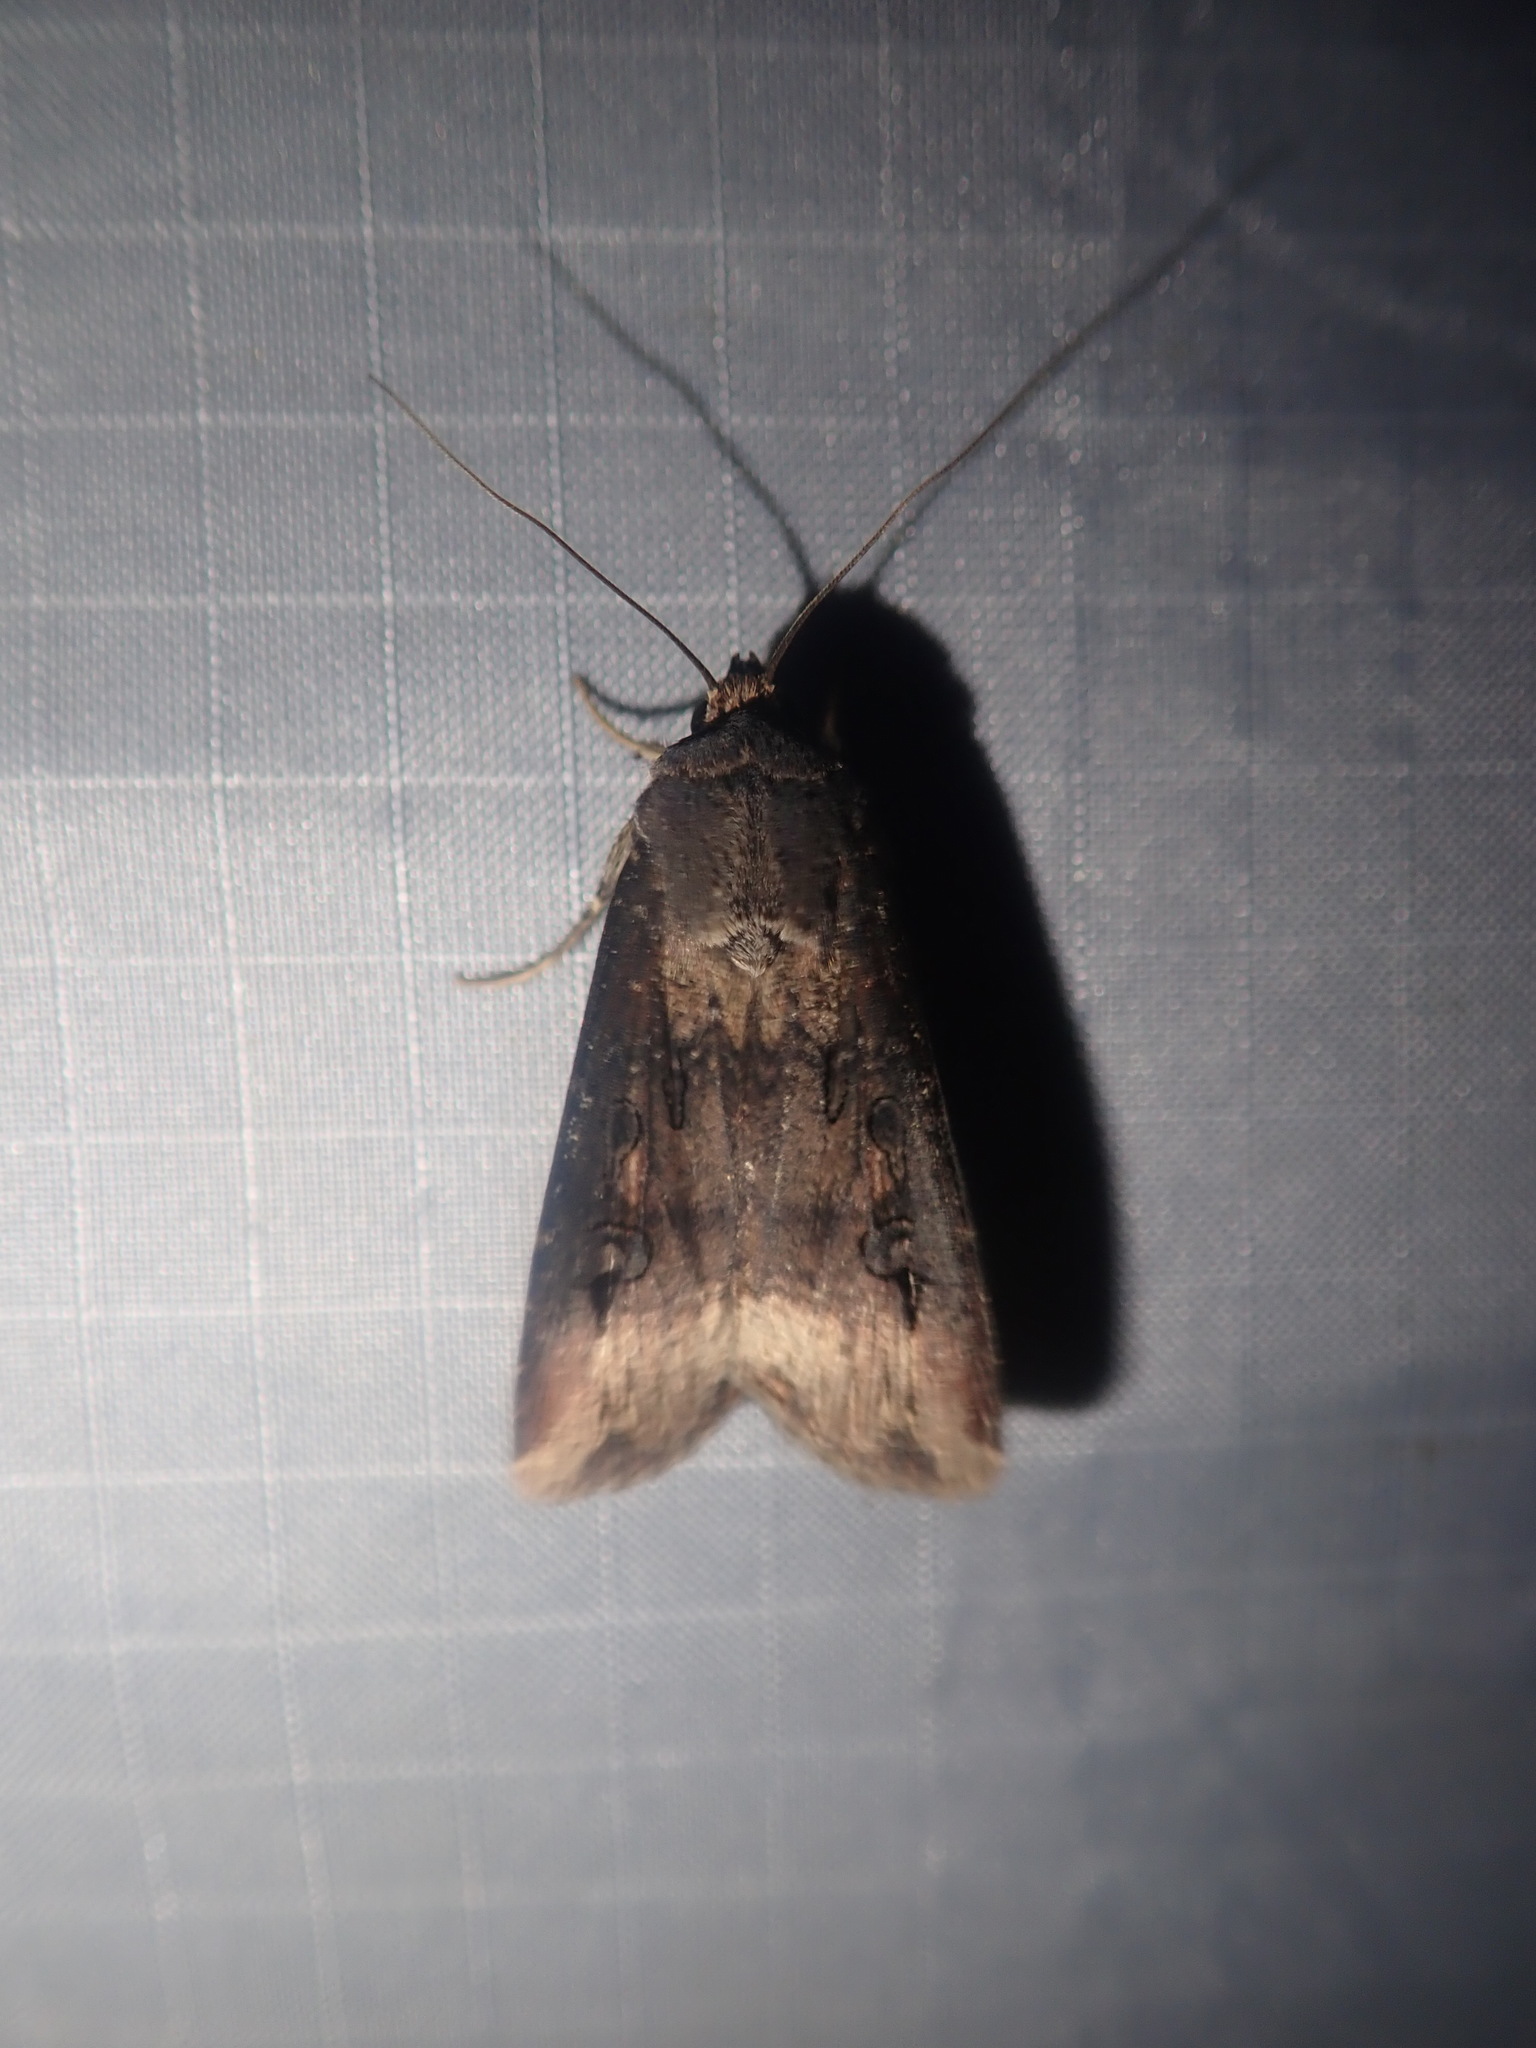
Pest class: cutworms